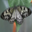
Label: butterfly